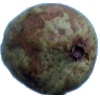
Label: Pear Stone 1